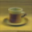
Label: cup